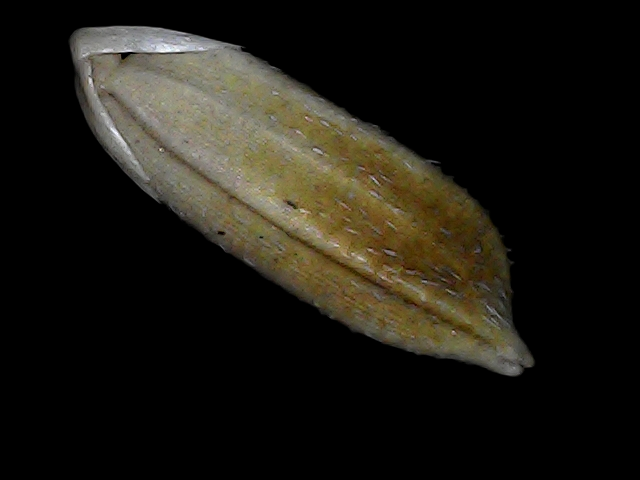
Rice variety: Bd91